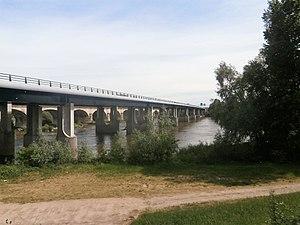
Le pont routier de Fondettes-Saint-Cyr
Fondettes est une commune française du département d'Indre-et-Loire en région Centre-Val de Loire.